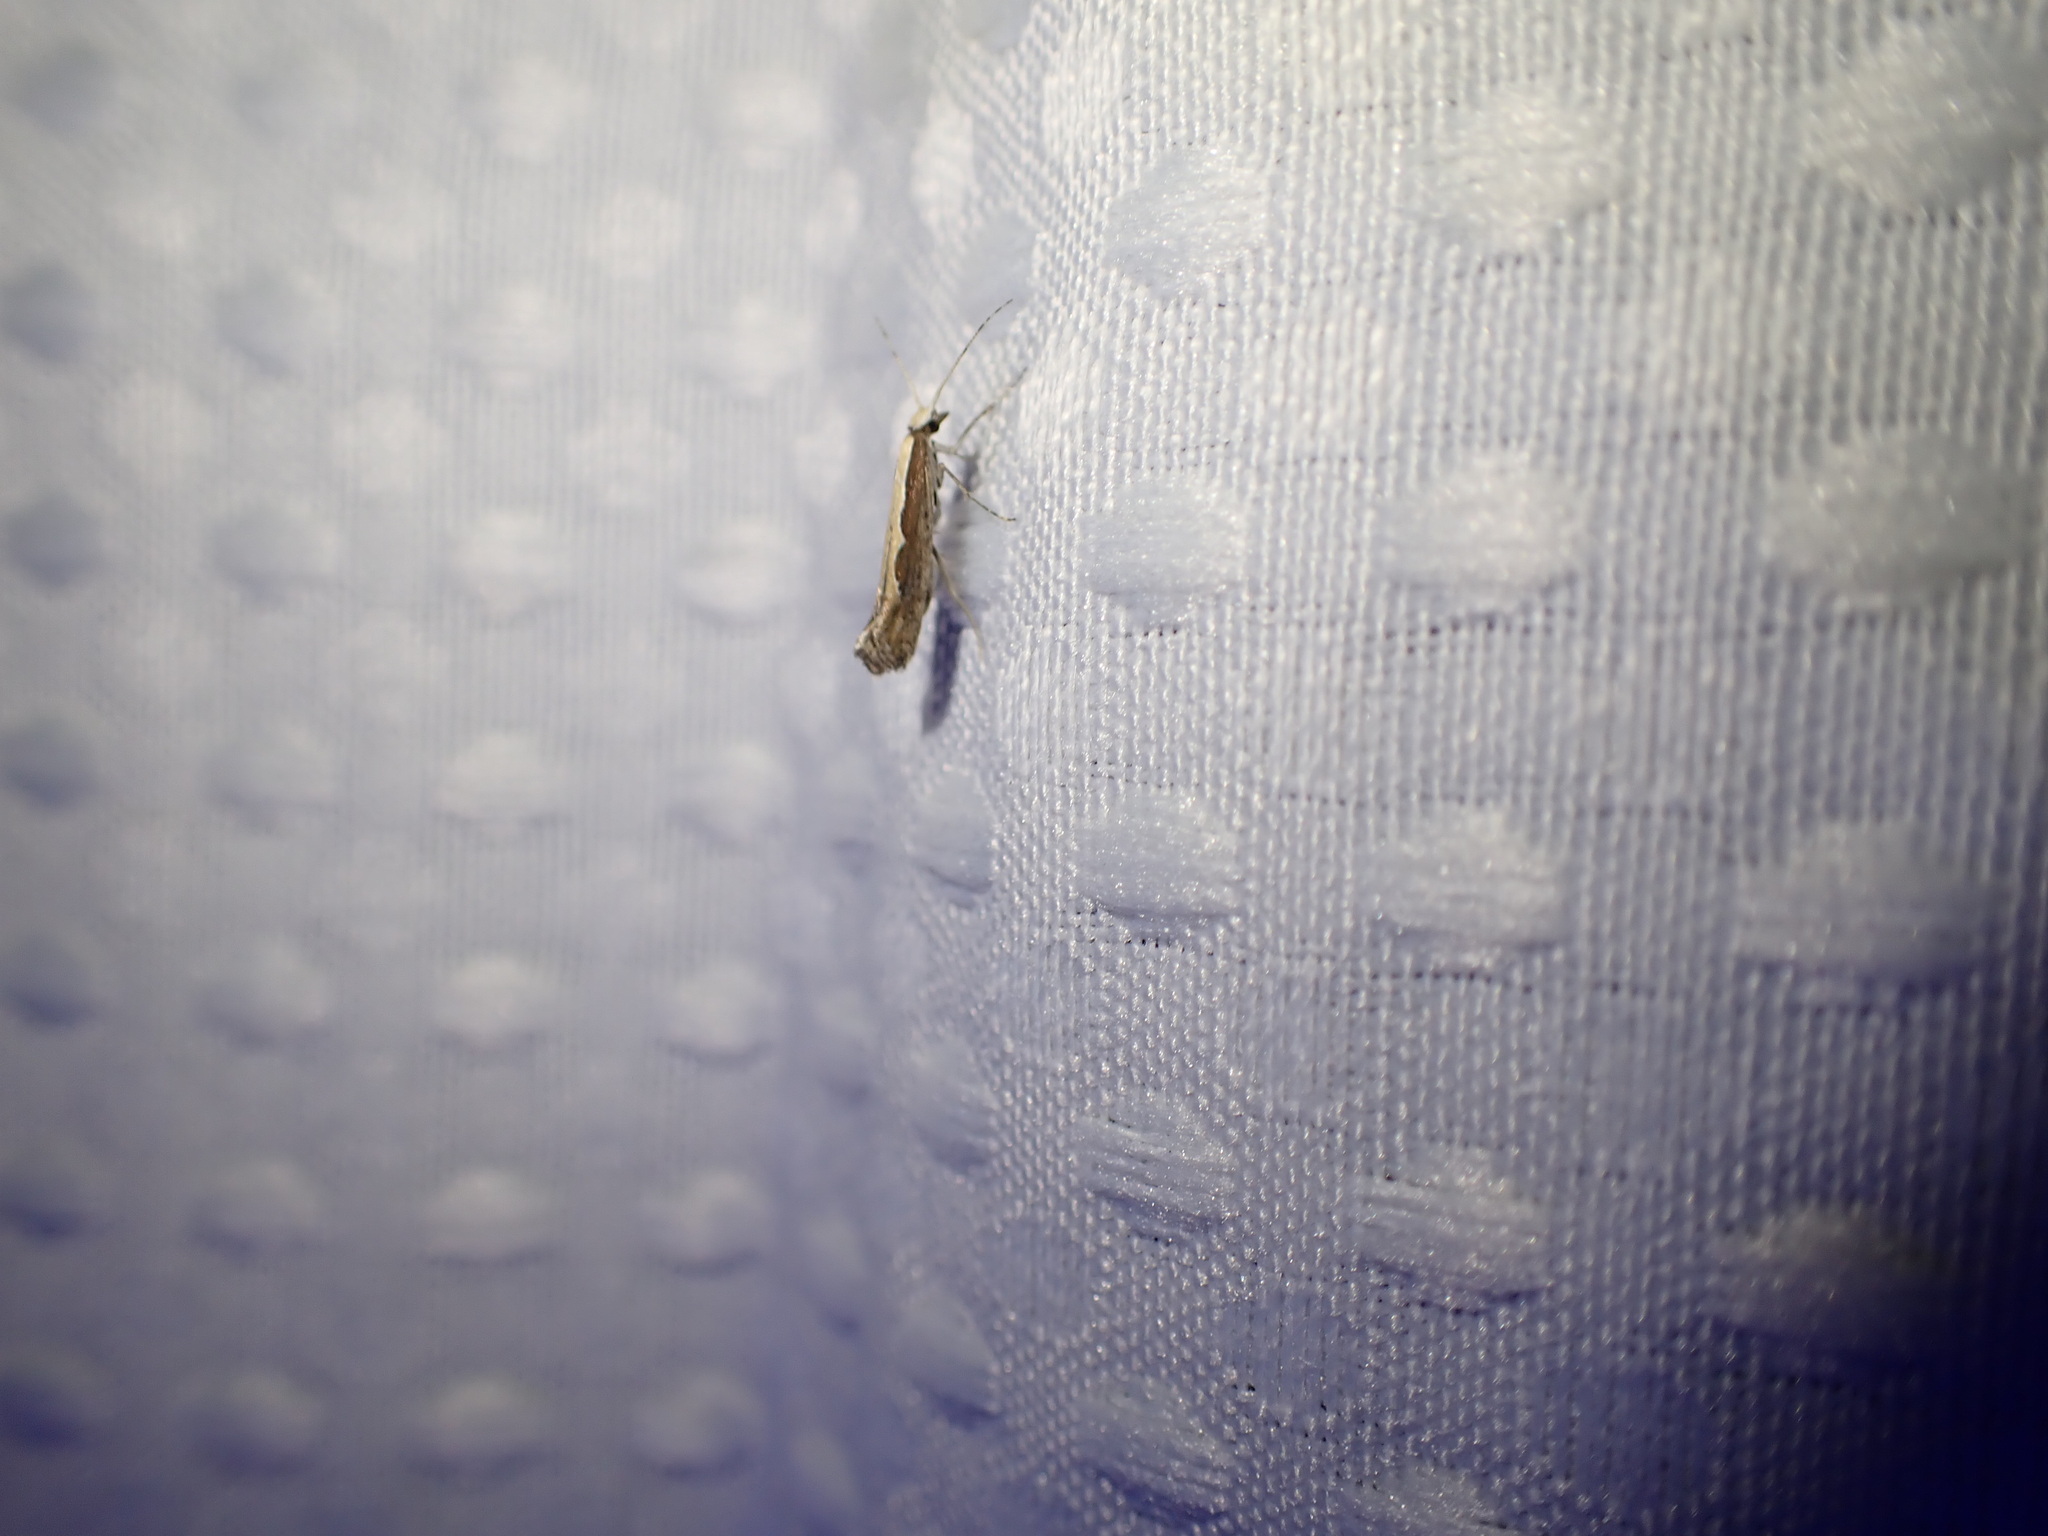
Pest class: diamondback_moth